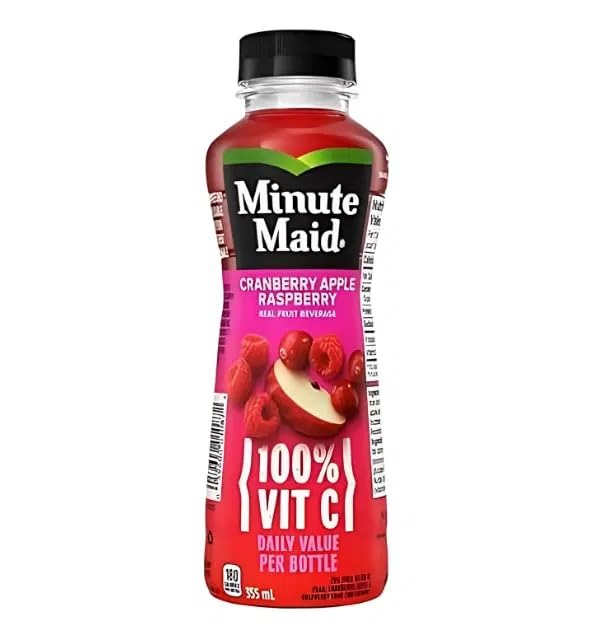
Item Name: Minute Maid Cranberry Apple Raspberry Juice Bottle 12oz Bottle
Value: nan
Unit: None

Price: 1.975